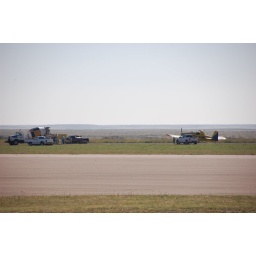
I was assured that the cement truck and the airplane were not associated in any way. I hope not.